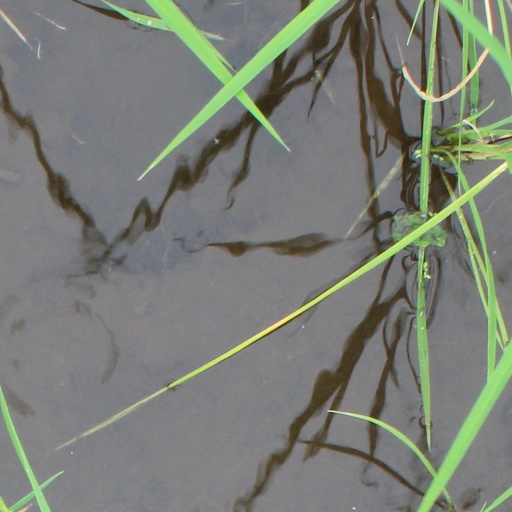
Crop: rice